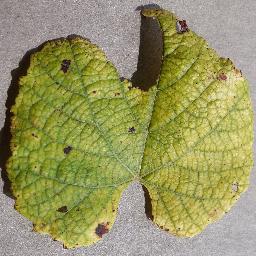
Label: Grape___Leaf_blight_(Isariopsis_Leaf_Spot)